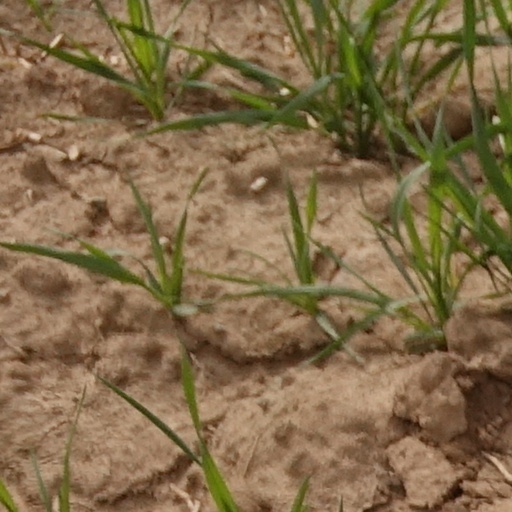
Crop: wheat